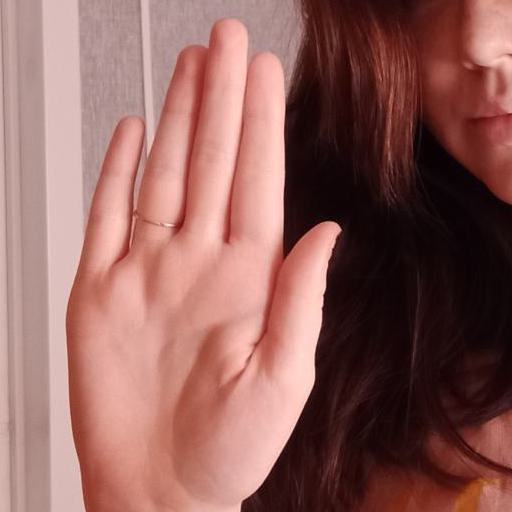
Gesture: stop